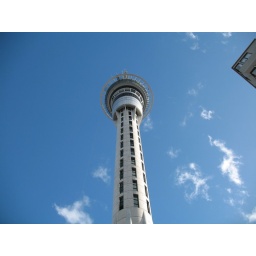
It's really quite cool against the blue sky